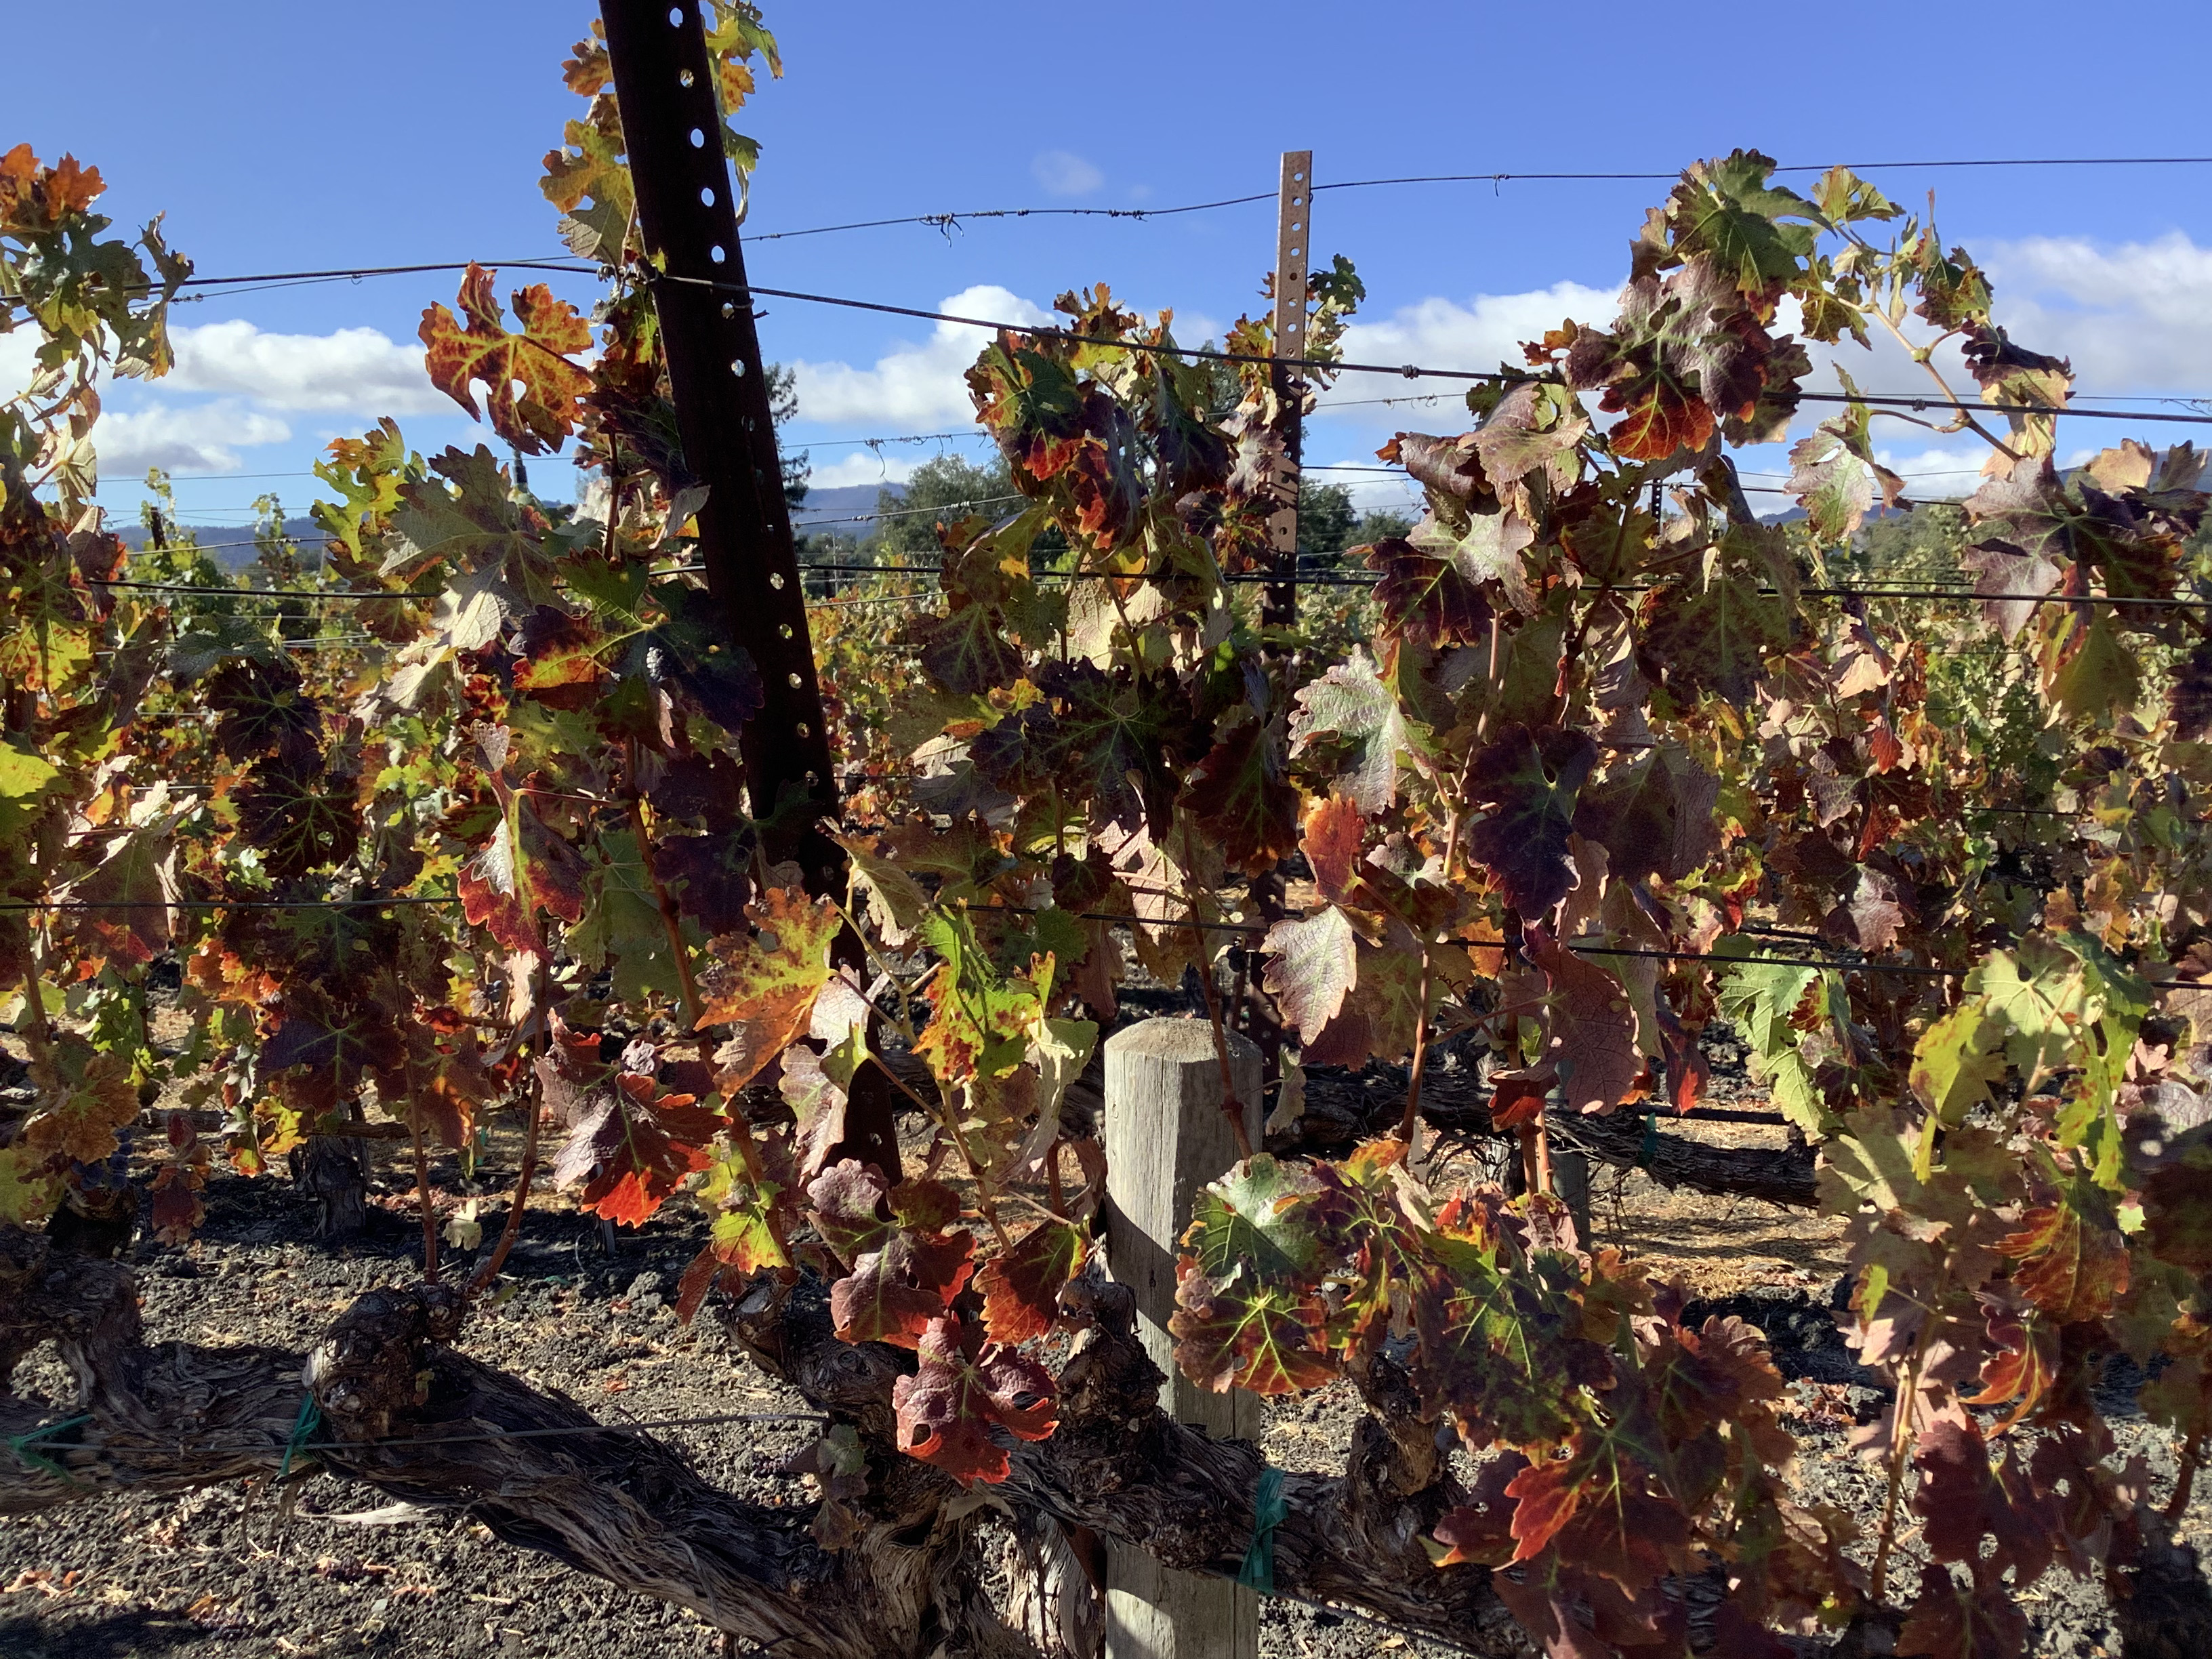
Label: Leafroll 3